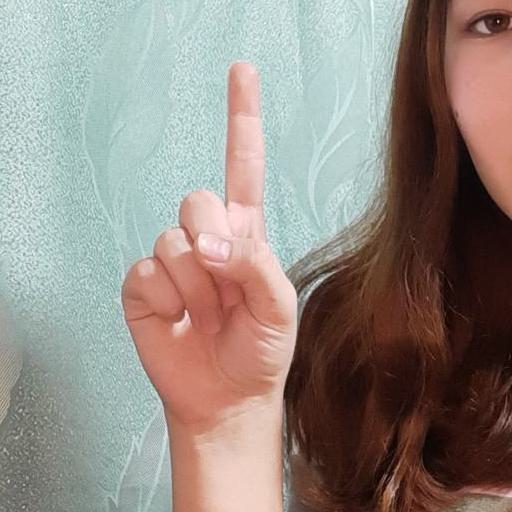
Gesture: one